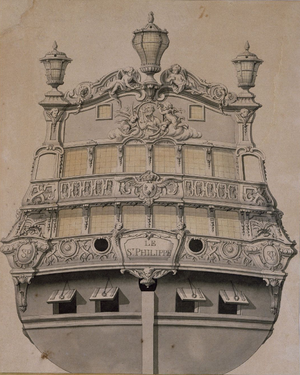
Poupe du vaisseau français le Saint-Philippe. 1721. Musée de la Marine.
Cette page donne la liste des vaisseaux construits par la France du XVIIᵉ siècle au XIXᵉ siècle.